Old French law

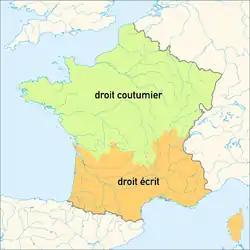
Zone of customary laws "(droit coutumier)" in the north and of written law "(droit écrit)" in the south, before the French Revolution

Old French law, referred to in French as , was the law of the Kingdom of France until the French Revolution. In the north of France were the "Pays de coutumes" ('customary countries'), where customary laws were in force, while in the south were the "Pays de droit écrit" ('countries of written law'), where Roman law had been paramount. Roughly speaking, the line separating the two areas was the river Loire, from Geneva to the mouth of the Charente, although this was not a firm border between the two categories of law. As worded by George Mousourakis, "in both zones, the law in force also included elements derived from royal, feudal, and canonical sources."